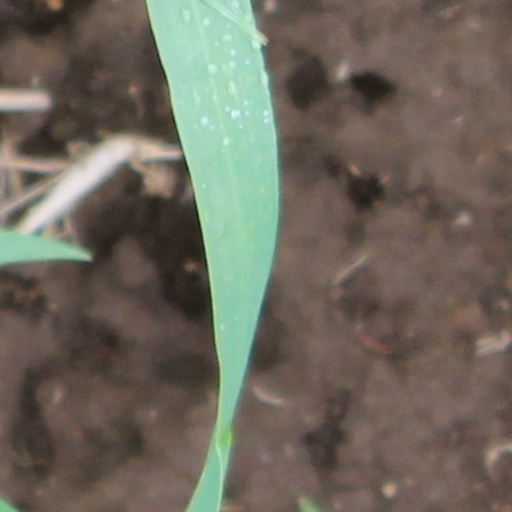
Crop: wheat